Question: Please indicate a possible affordance area of the snowboard that can be used for carrying
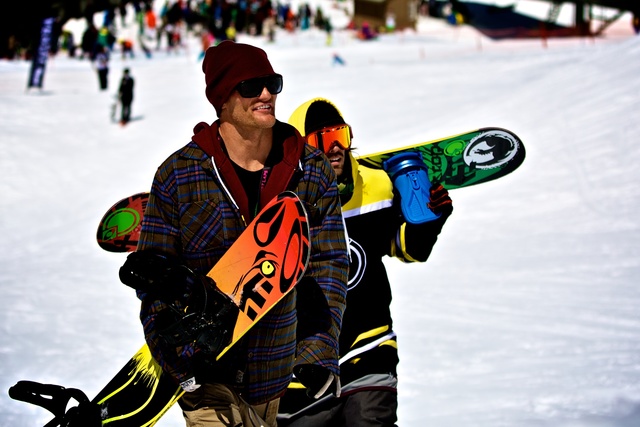
Answer: [95.5, 126.5, 517.5, 249.5]